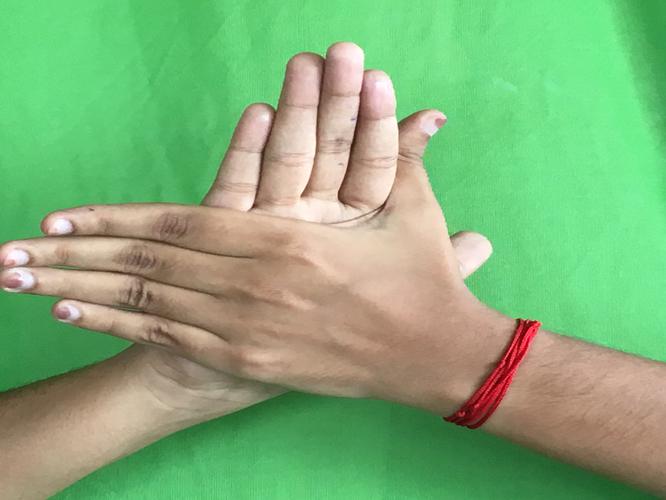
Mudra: Chakra
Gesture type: double_hand